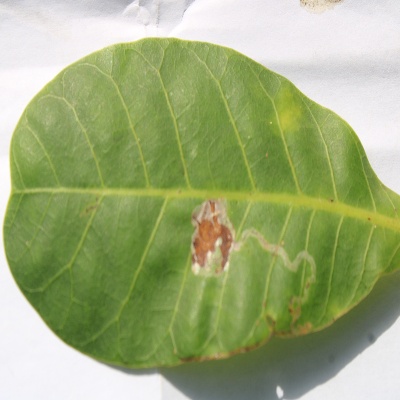
Crop: Cashew
Condition: leaf miner